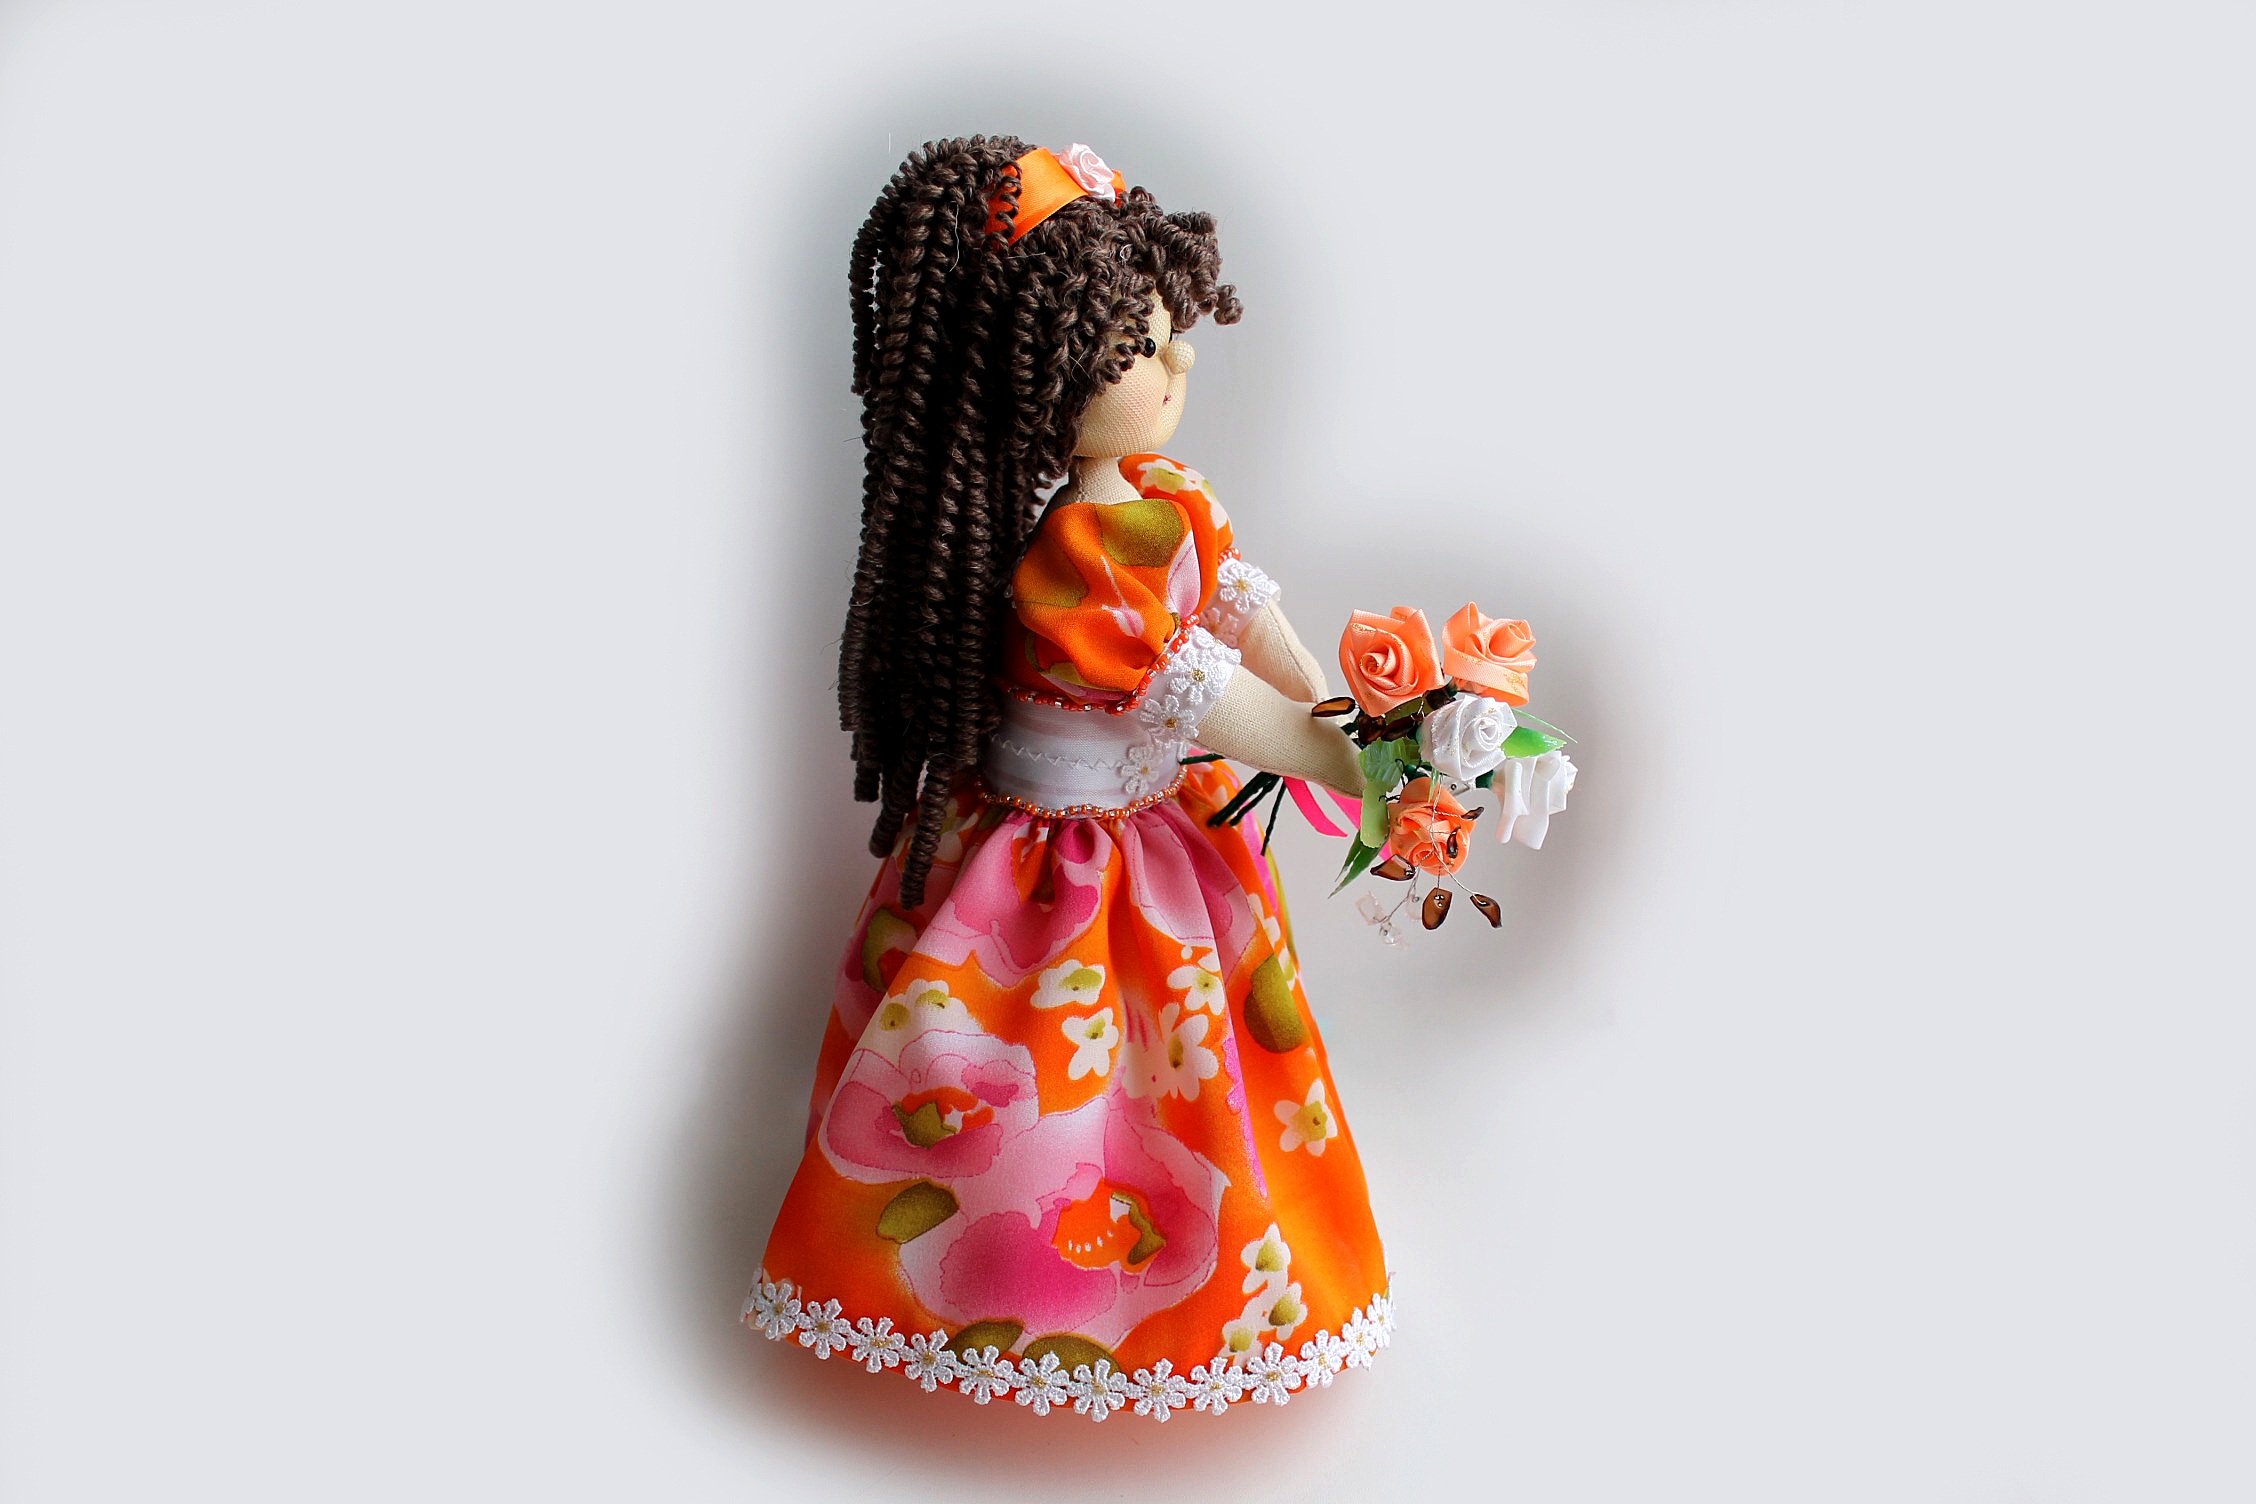
toy, baby doll, doll, art, crafts, figurine, handmade, textiles